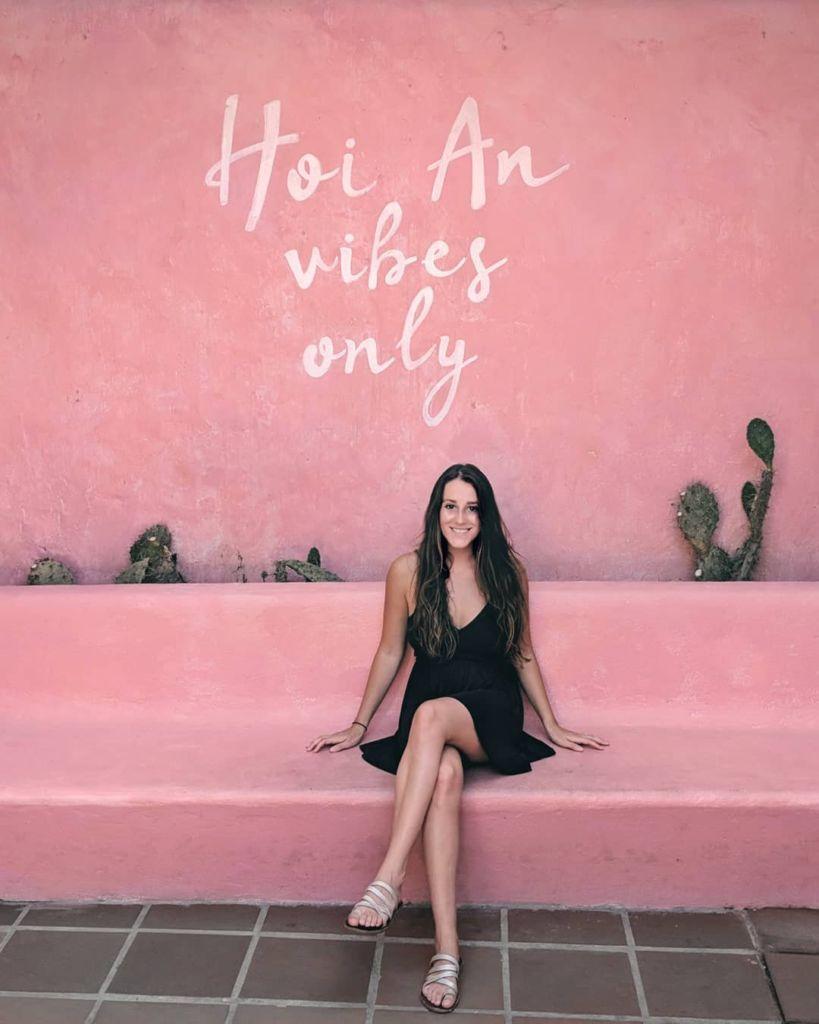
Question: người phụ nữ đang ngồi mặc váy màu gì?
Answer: màu đen